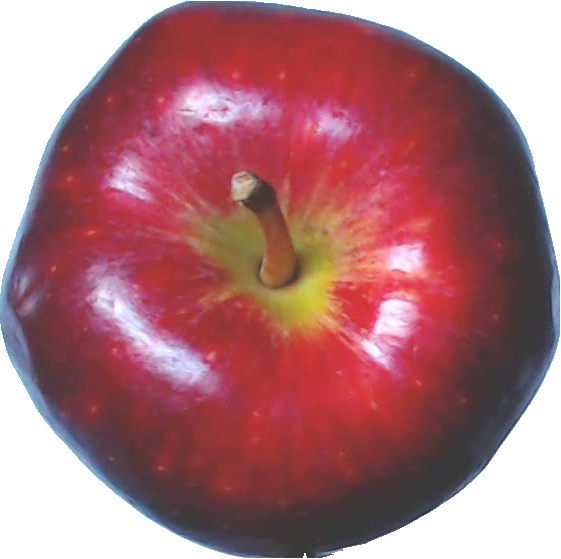
Label: apple_red_delicios_1